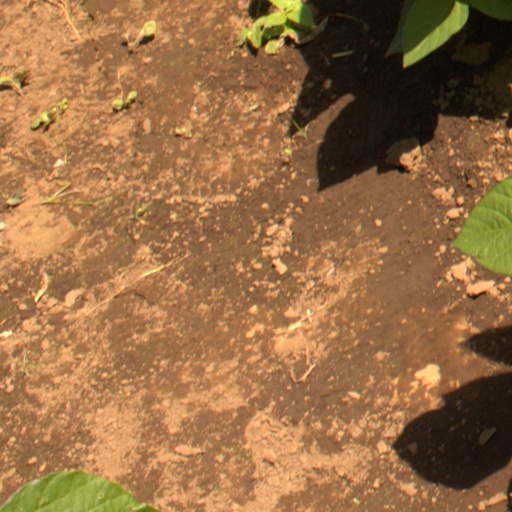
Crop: soybean